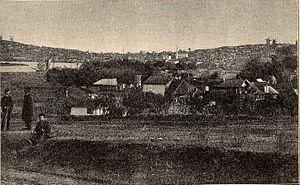
Tulcea est un județ de Roumanie en Dobrogée, au sud-est du pays, à la frontière avec l'Ukraine, sur les bords de la Mer Noire.